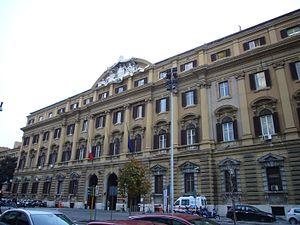
La Via Venti Settembre est une rue de Rome qui relie la via delle Quattro Fontane à la piazzale di Porta Pia.
Le ministère de l'Économie et des Finances du gouvernement italien est chargé de la mise en œuvre de la politique économique, financière et budgétaire nationale.